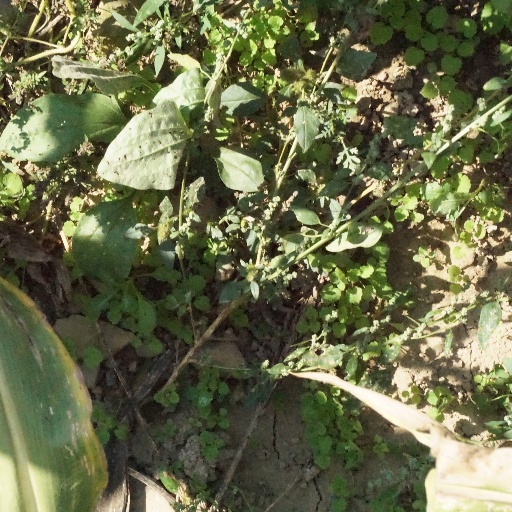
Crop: maize; corn